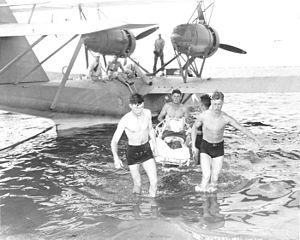
L'Unterseeboot 701 ou U-701 est un sous-marin allemand de type VIIC utilisé par la Kriegsmarine pendant la Seconde Guerre mondiale.